Uniforms of the Imperial Japanese Army

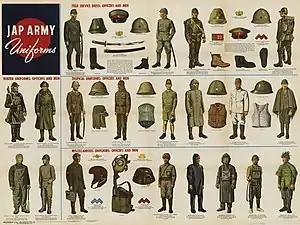
"Jap Army Uniforms" (American poster 1944)

The M98 (1938) was a further modification of the M90 uniform. The single breasted tunic (98 Shiki-Gun-i) had a stand and fall collar, five buttons which ran down the front and two, or more usually, four internal pockets with scalloped flaps (depending on the manufacturer). Long trousers or pantaloons (Bousyo-ko) were worn as standard along with the puttees (Kya-han) and tapes. All except mounted troops (who wore breeches and high leather boots) wore this uniform with horsehide, pigskin or leather ankle-boots. The boots (amiage-gutu) had either a hobnailed hard leather sole with metal heel J-cleat or a rubber sole with rubber cleats. When off duty, soldiers could wear tabis. A collarless wool or cotton white, grey or light green under shirt (Bousho Jyu-han) was worn under the tunic. This had one or two patch breast pockets with buttoned flaps, most had only a single pocket on the left breast. A khaki cotton shirt with stand and fall collar and two breast pockets could be worn in warm climates, with or without the tunic. The flat-topped peaked cap was replaced by a cloth field cap (Ryaku-bou). Originally produced in khaki it was later produced in various shades of green ranging from grey-green to a dark green. The cap was more of a peaked sidecap and could be worn with a neck flap (Bou-tare), hooked to the bottom for sun protection, made from four cloth rectangles.